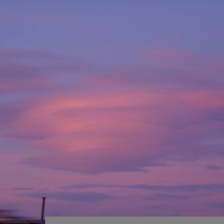
Cloud type: Altocumulus